South Bend Community School Corporation

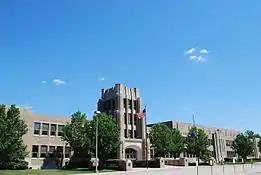
John Adams High School.

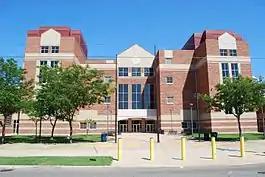
Riley High School South Bend.

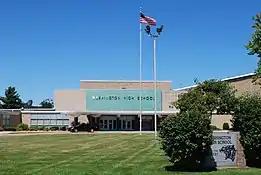
Washington High School South Bend.

The administrative headquarters are in the Brown Community Learning Center. In 2022 the district was to sell its previous headquarters to the city government, then rent and use it until 2024.